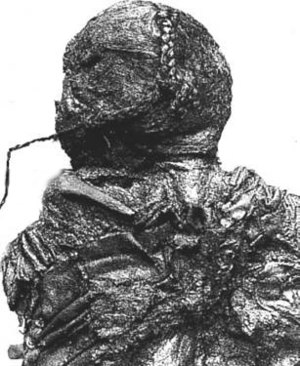
Ellingpigen
Ellingpigen
Jernaldermoseliget Ellingpigen
Ellingpigen er et moselig fra jernalderen omkring 200 f.Kr, fundet 1938 i Bjældskovdal omkring 10 km vest for Silkeborg. Det var landmand Jens Zakariassen, der, mens han gravede efter tørv, stødte på noget, han i første omgang antog var et dyr, der var druknet i mosen. Dyret viste sig dog at have et vævet uld-bælte om livet og var et arkæologisk fund.